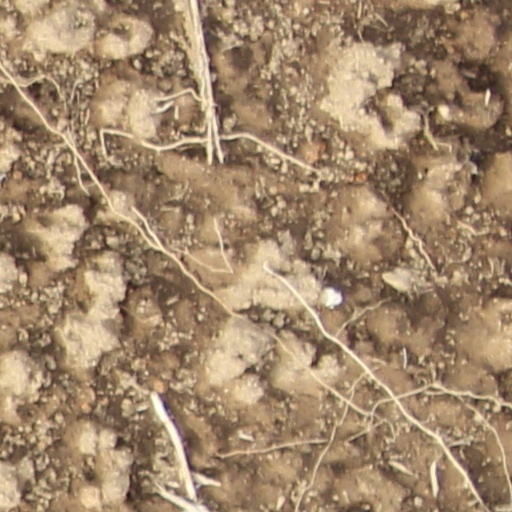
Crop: wheat